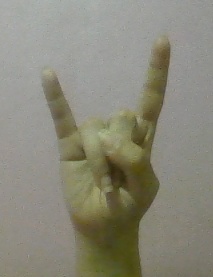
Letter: la